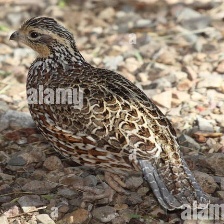
Species: MASKED BOBWHITE
Scientific name: COLINUS VIRGINIANUS RIDGWAYI
ImageNet parent category: quail